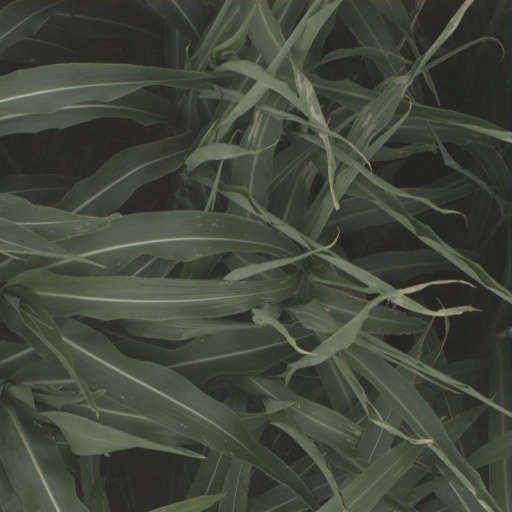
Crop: sorghum